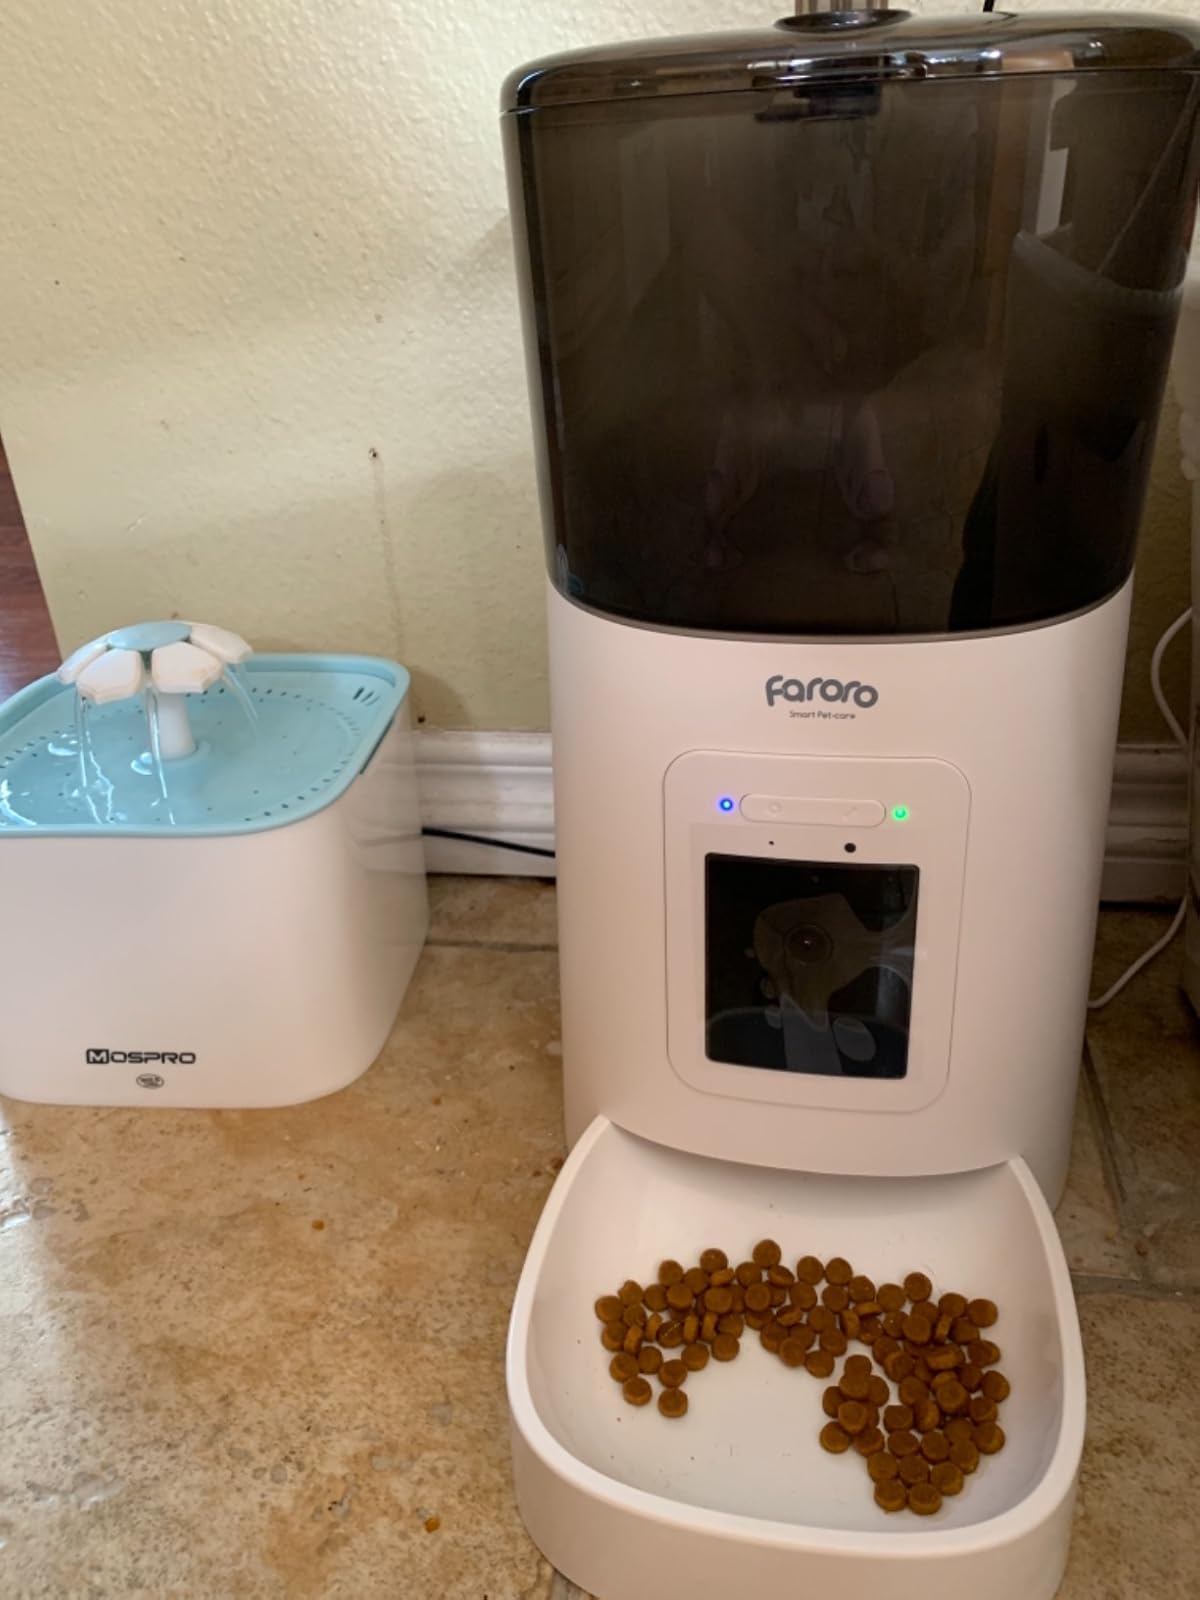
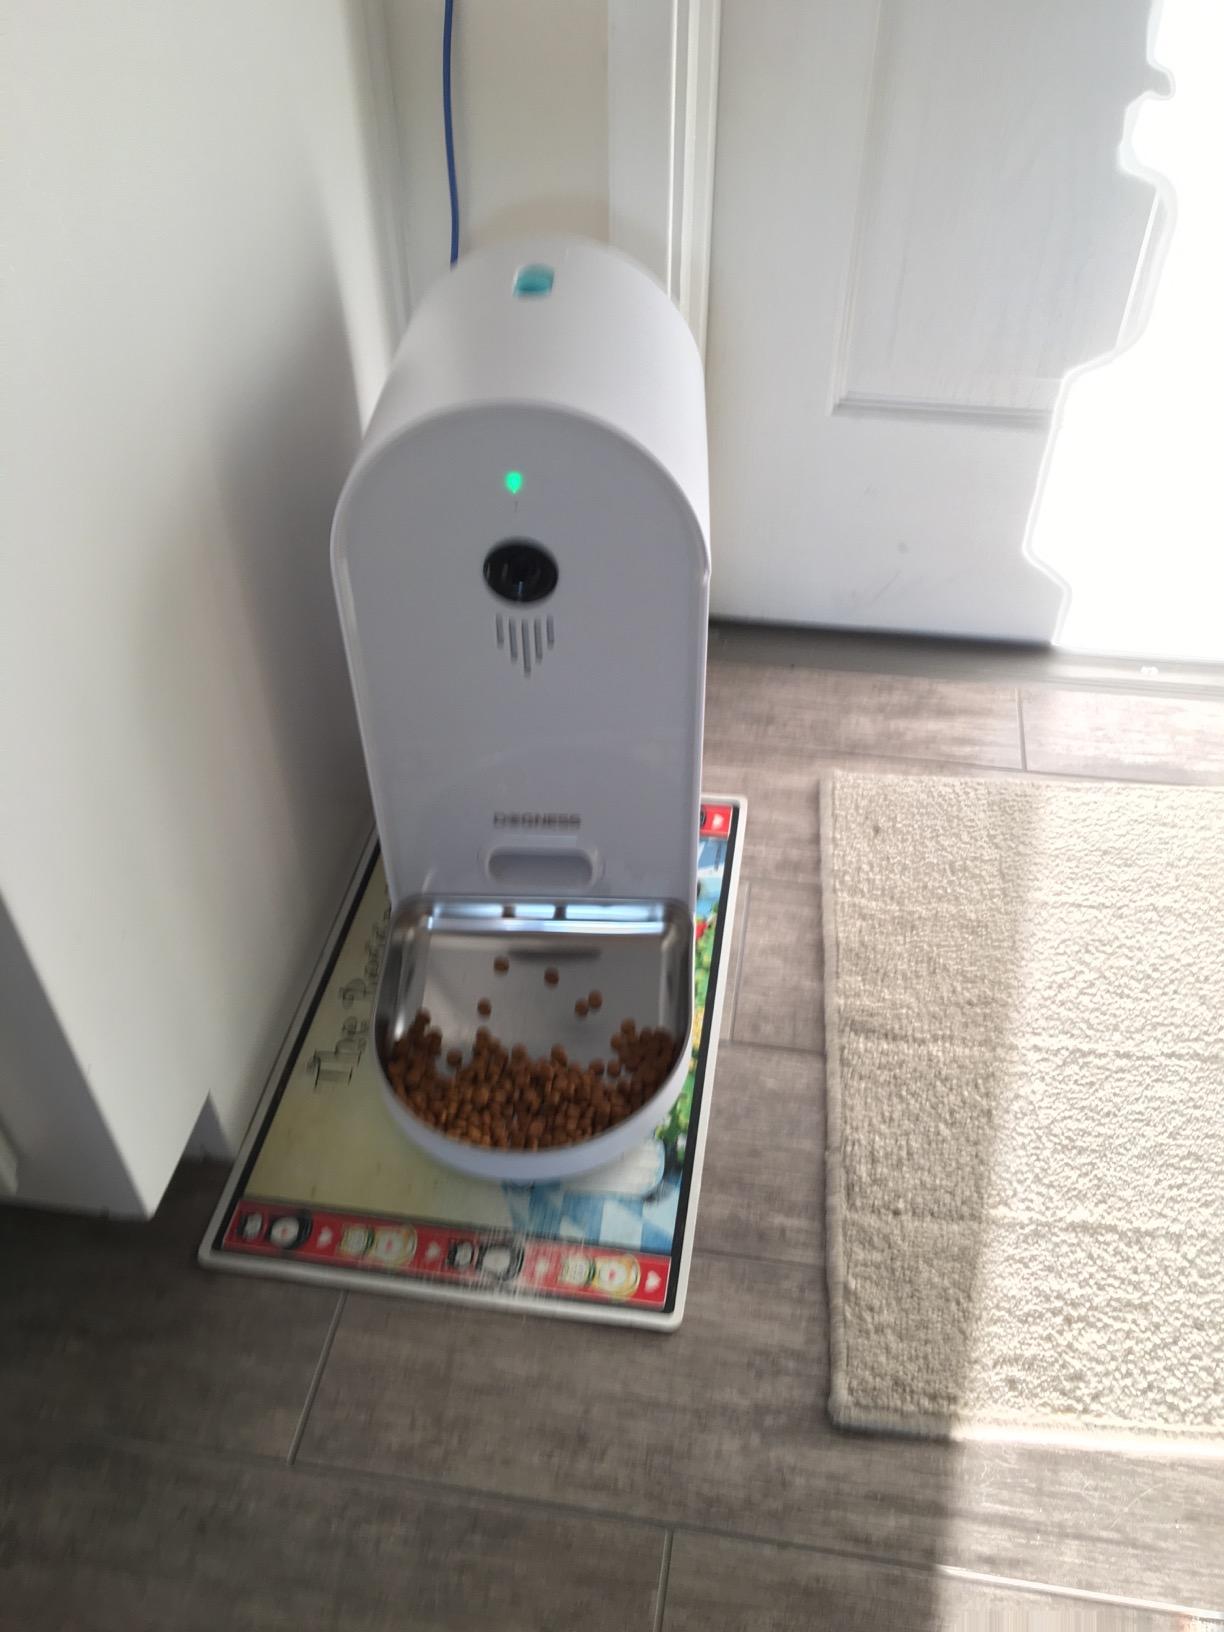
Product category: items_feeder
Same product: no